Foreign policy of France under the July Monarchy

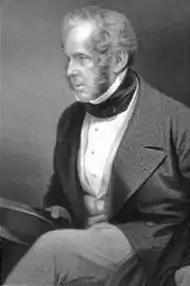
Lord Palmerston

In early 1831, Italy experienced unrest. Following the election of Gregory XVI as pope on , the Carbonari movement incited insurrections in the Papal States and the Duchy of Modena, forcing the duke to flee. The unrest spread across northern Italy.